Corrupt bargain

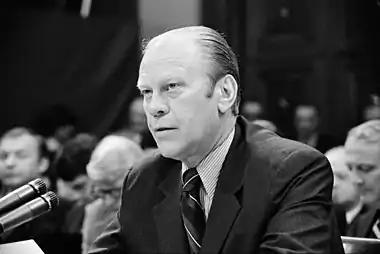

Gerald Ford's 1974 pardon of Richard Nixon was described as a "corrupt bargain" by critics of the disgraced former president. The critics claimed that Ford's pardon was quid pro quo for Nixon's resignation, which elevated Ford to the presidency. The most public critic was US Representative Elizabeth Holtzman, who, as the lowest-ranking member of the House Judiciary Committee, was the only representative who explicitly asked whether the pardon was a quid pro quo. Ford cut Holtzman off, declaring, "There was no deal, period, under no circumstances."